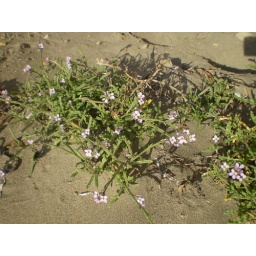
wild flowers on the beach in October